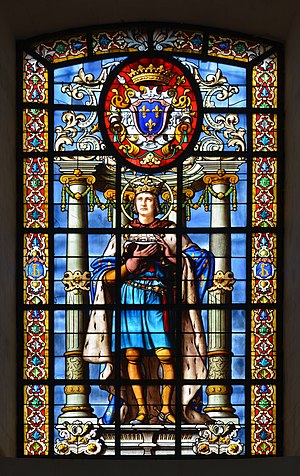
Glasmaleri
Glasmaleri (1880) viser Ludvig den Hellige i La Rochelle Cathedral, Charente-Maritime, Frankrig
Glasmaleri er kunsten at sammensætte hele billeder af farvede glasstykker eller at bemale ufarvet glas med gennemskinnelige farver, som indbrændes: kabinetsmaleri; denne sidste teknik er dog af langt senere oprindelse end den første, som anvendtes i den største del af Middelalderen.